Eugenia Belin Sarmiento

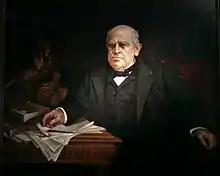
Portrait of Domingo Faustino Sarmiento by Eugenia Belín Sarmiento, 1900

After returning to Buenos Aires, Belín Sarmiento studied art under José Agujari, a renowned painter who was also the first teacher of her contemporary, artist María Obligado.